Stevie Vallance

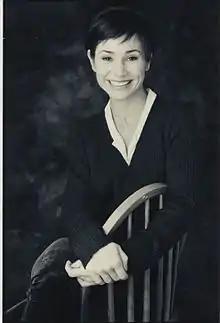
Vallance circa. 2000

Stephanie Louise Vallance, commonly known as Stevie Vallance, also credited as Louise Vallance during the 1970s90s, is a Canadian actress and musician who has worked on numerous films and television series, both live-action and animated. Vallance is most recognized as Jenny in "The Ropers", Det. Stevie Brody in "Night Heat", and Whazzat Kangaroo in "Zoobilee Zoo". As a director, she received a "Daytime Emmy" for voice-directing the music and dialogue on the children's animated series "Madeline", in which she also portrayed "Miss Clavel" and "Genevive".